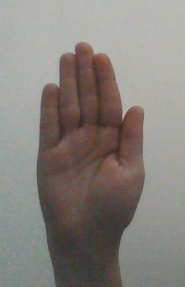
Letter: seen